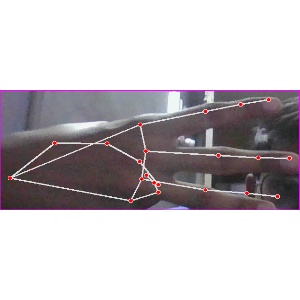
अक्षर: भ